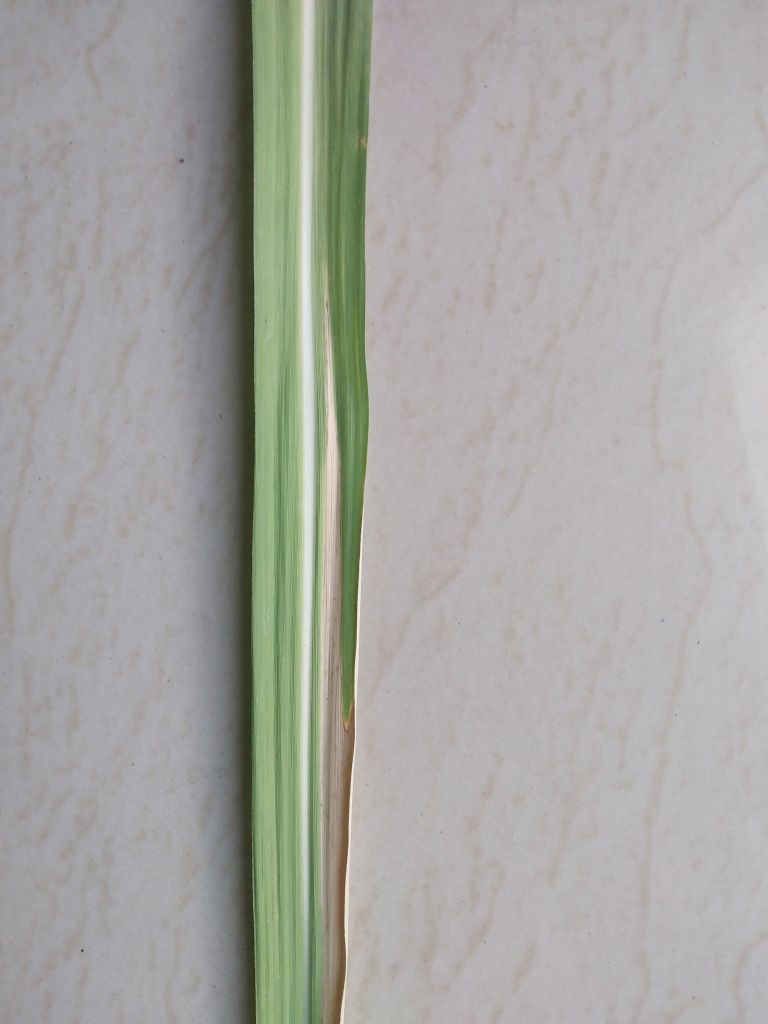
Label: Banded Chlorosis